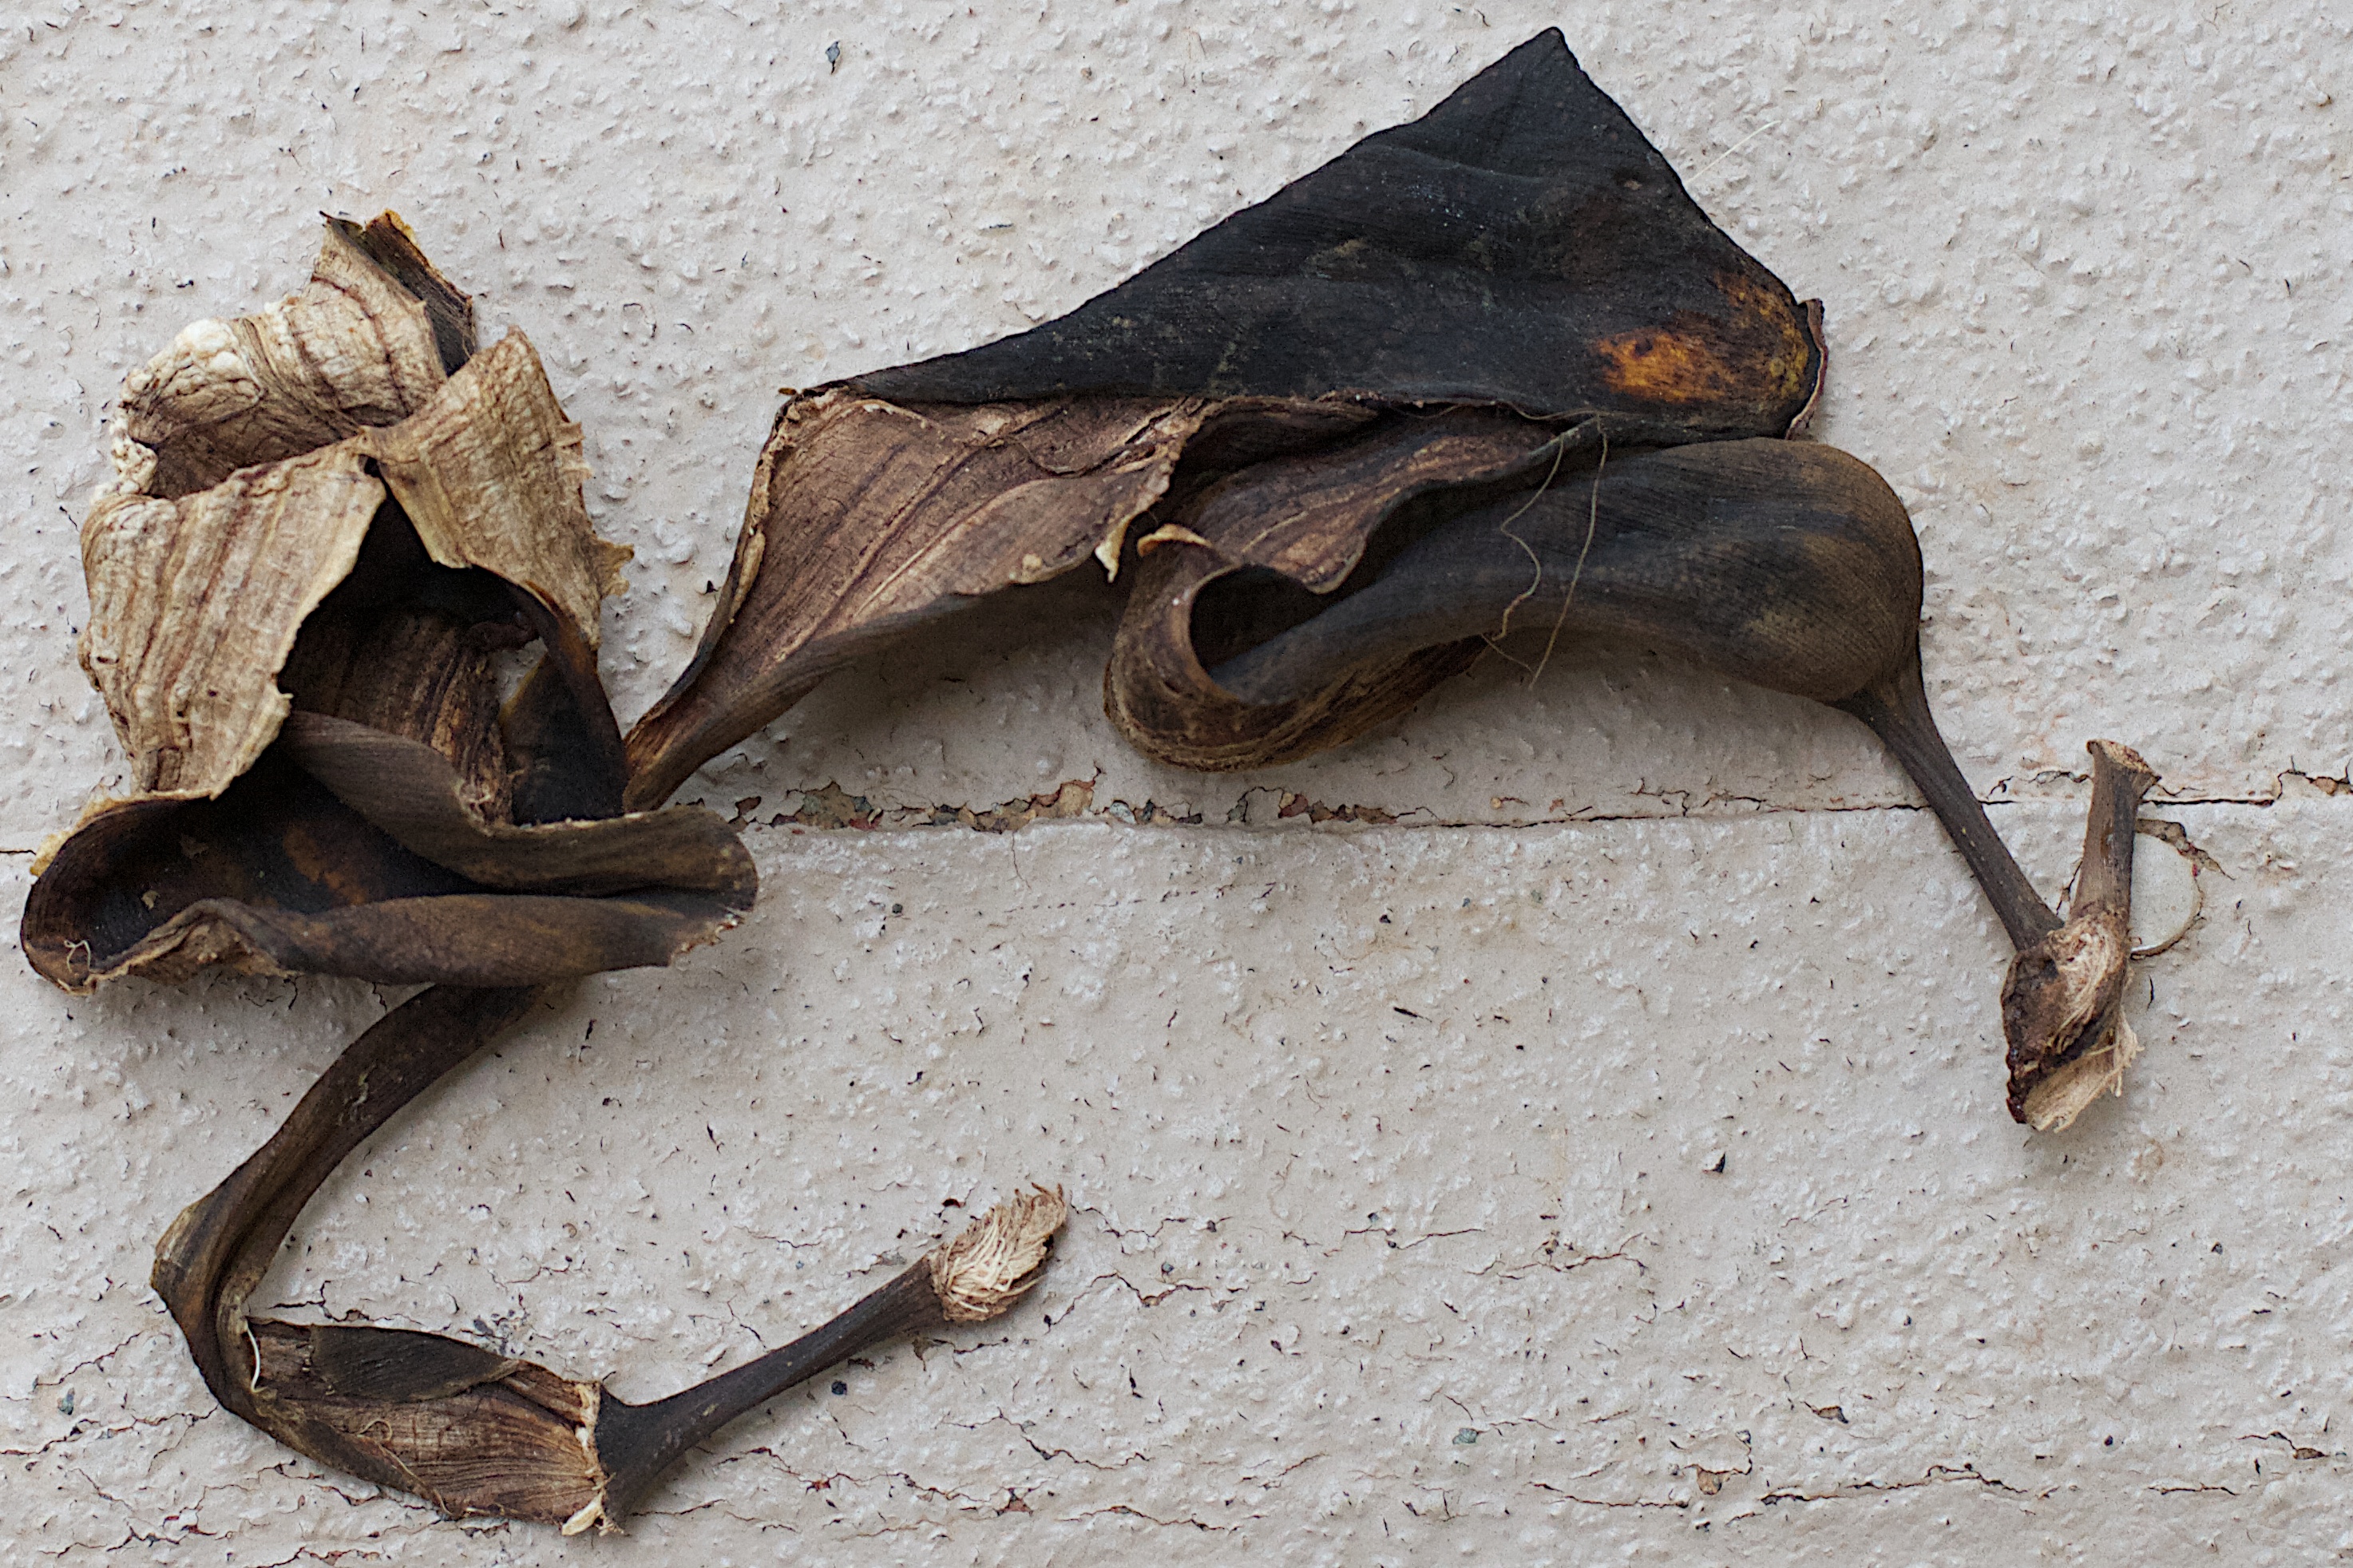
driftwood, branch, wood, leaf, horn, sculpture, carving, bat